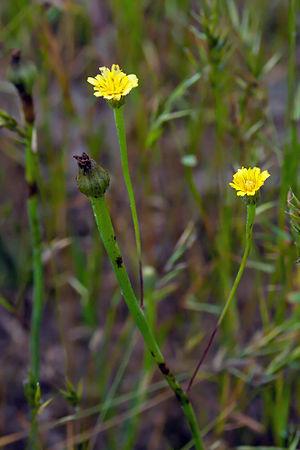
Le Pin est une commune de l'Ouest de la France située dans le département de la Loire-Atlantique en région Pays de la Loire. La commune fait partie de la Bretagne historique et des pays traditionnels nantais et de la Mée.